Tony Cliff

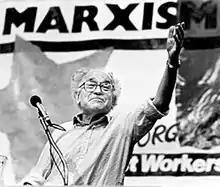
Tony Cliff in 1986

Tony Cliff (born Yigael Glückstein, ; 20 May 1917 – 9 April 2000) was a Trotskyist activist. Born to a Jewish family in Ottoman Palestine, he moved to Britain in 1947 and by the end of the 1950s had assumed the pen name of Tony Cliff. A founding member of the Socialist Review Group, which became the International Socialists and then the Socialist Workers Party, in 1977. Cliff was effectively the leader of all three.